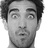
Emotion: surprise